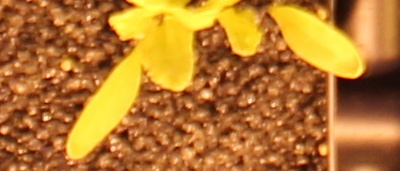
Label: Sugar beet